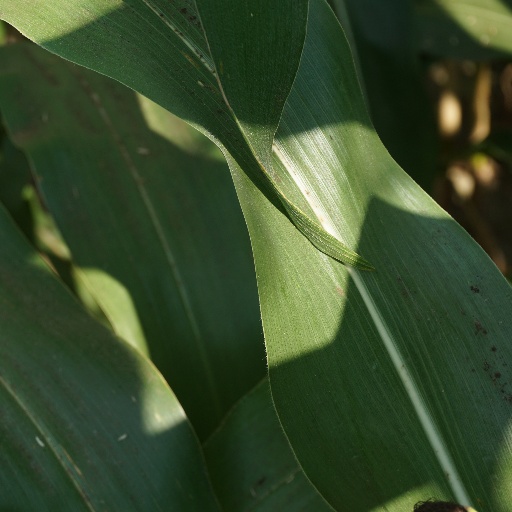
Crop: maize; corn